Oak Island Light

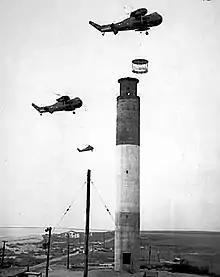
1958-Marine Corps helicopters lifting lantern atop the lighthouse

In February 2002, it became a news item when the adjoining USCG Station caught fire, and while the station burned to the ground, the lighthouse suffered no damage. Rebuilt over the existing foundation, the current Coast Guard station closely resembles the old one. The following year, the lighthouse was designated as surplus and in 2004 the Town of Caswell Beach gained ownership from the Federal Government of it, the surrounding grounds and adjacent oceanfront property. The transfer agreement requires the town to maintain the property for recreation purposes with the Coast Guard continuing to be responsible for operating the beacon. In April 2007, the Oak Island Lighthouse was added to the National Register of Historic Places. A major exterior rehabilitation of the structure was completed in 2016 by the International Chimney Corporation (the same company that moved the Cape Hatteras Light).